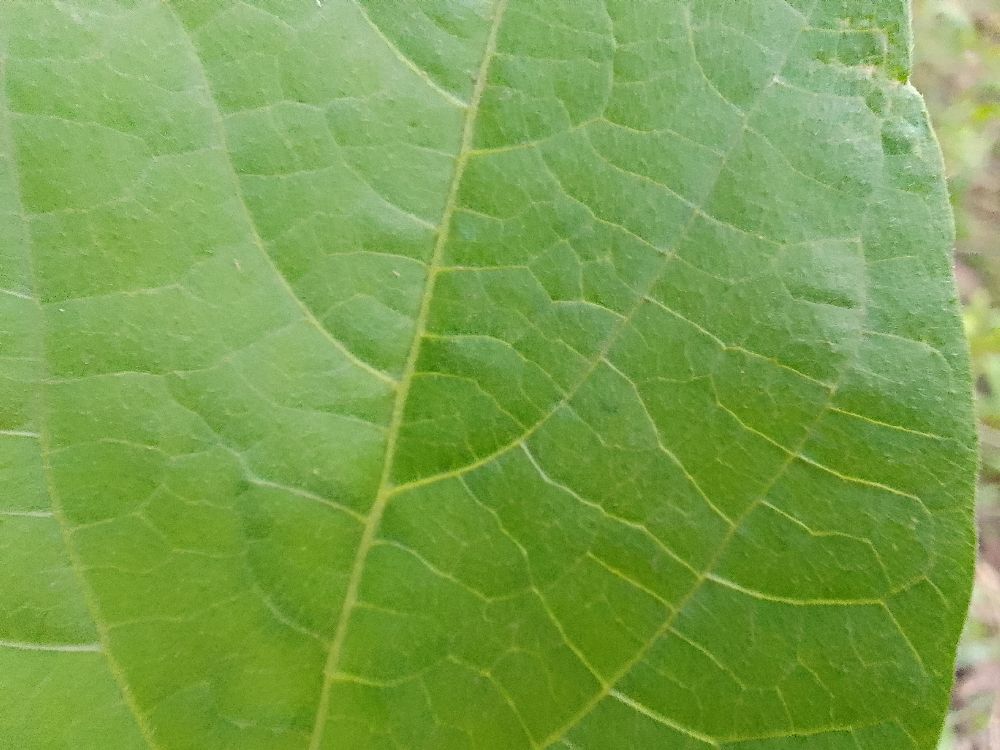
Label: healthy